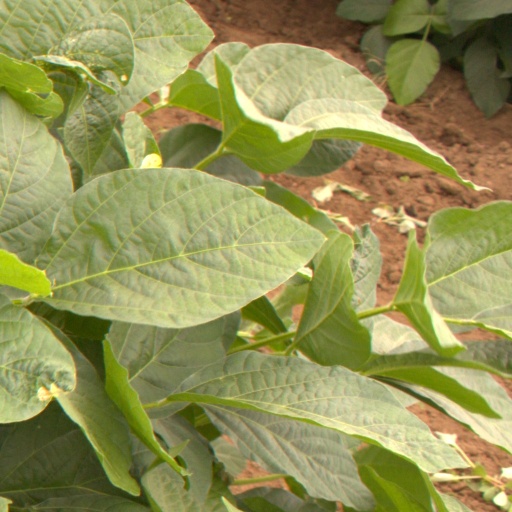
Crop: soybean